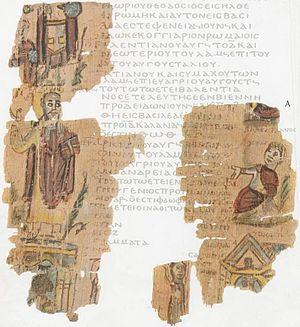
Hypatie est une philosophe néoplatonicienne, astronome et mathématicienne grecque d'Alexandrie. Femme de lettres et de sciences, elle est à la tête de l'école néoplatonicienne d'Alexandrie, au sein de laquelle elle enseigne la philosophie et l'astronomie. C'est la première mathématicienne dont la vie est bien documentée.